Vodice, Croatia

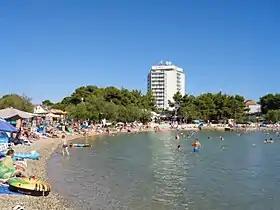
The Blue Beach

Vodice (lit. in Croatian 'small waters') is a town and port in the Šibenik-Knin County, Croatia. It borders the Adriatic Sea and has a population of 8,649 (2021 census).